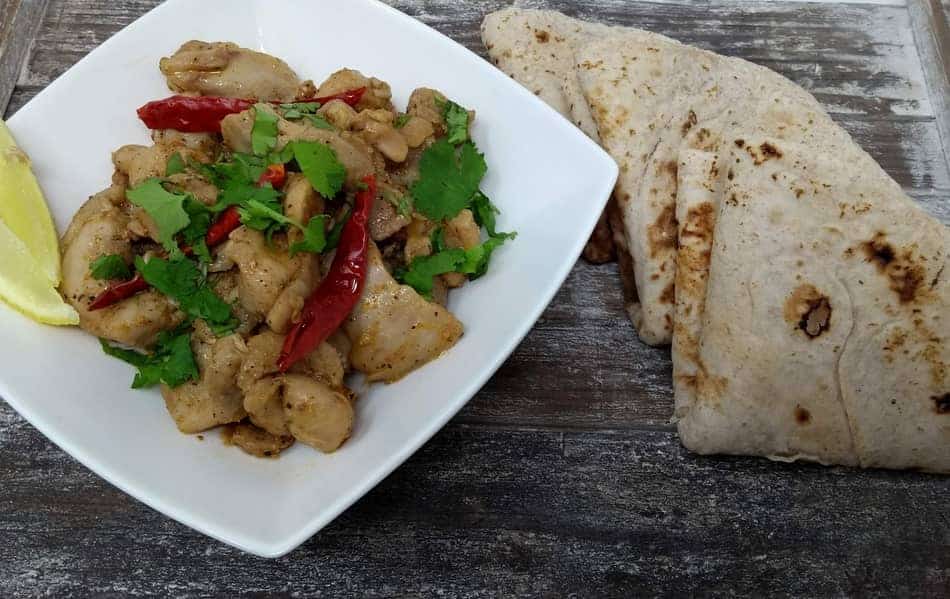
Dish: chapati